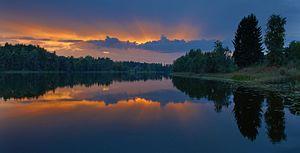
La Commune de Võru et une superficie de 202,23 km².